Time Gentlemen, Please! (video game)

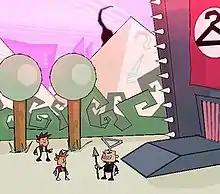
In-game screenshot

The events of "Time Gentlemen, Please!" continue from "Ben There, Dan That!"; in the first game, while attempting to rig a makeshift television antenna made out of a coathanger to watch a "Magnum, P.I." marathon, Ben and Dan find themselves transported aboard an alien spacecraft. Eventually, they discover the spacecraft was simply a mockup built in a warehouse, designed to keep them busy. The plan was crafted by the future selves of Ben and Dan, who had traveled back in time to install their earlier selves as leaders of a mind-washed world.